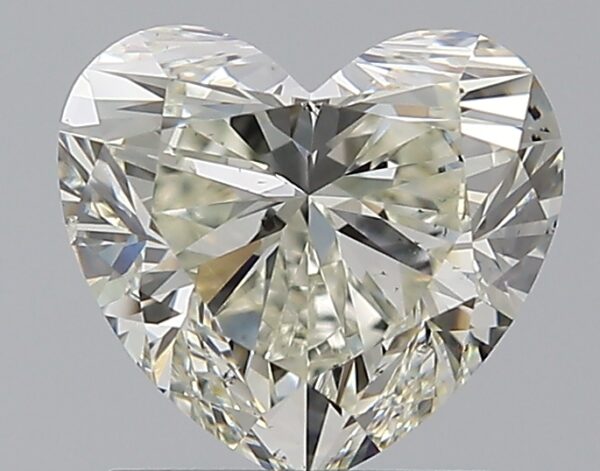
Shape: heart
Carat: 1.51
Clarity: SI1
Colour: L
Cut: EX
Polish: EX
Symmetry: EX
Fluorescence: M
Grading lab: GIA
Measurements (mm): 6.88 x 7.57 x 4.59